Dear Ex

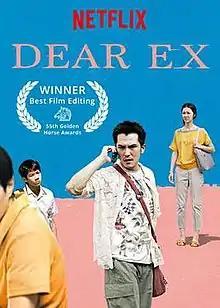
Theatrical release poster

Dear Ex is a 2018 Taiwanese drama film directed by Mag Hsu and Hsu Chih-yen, from a screenplay by Lu Shih-yuan and Mag Hsu. It stars Roy Chiu, Hsieh Ying-xuan, Spark Chen, and Joseph Huang. It follows a teenager becoming trapped in the middle of a bitter feud between his willful mother and a free-spirited man, who is both the lover and insurance beneficiary of his recently deceased father.